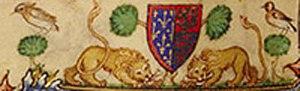
Bonne de Luxembourg, née le 20 mai 1315, morte le 11 septembre 1349 à l'abbaye de Maubuisson, fille de Jean de Luxembourg, roi de Bohême et soeur de l'empereur Charles IV du Saint-Empire, est duchesse de Normandie par son mariage avec l'héritier du royaume de France, le futur roi Jean de Valois, dit le Bon. Morte moins d'un an avant l'accession de son époux au trône, le 22 août 1350, elle ne devient jamais reine de France.